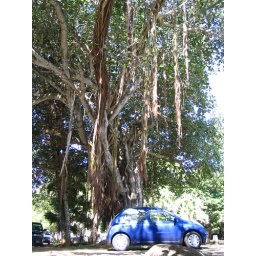
car under the tree